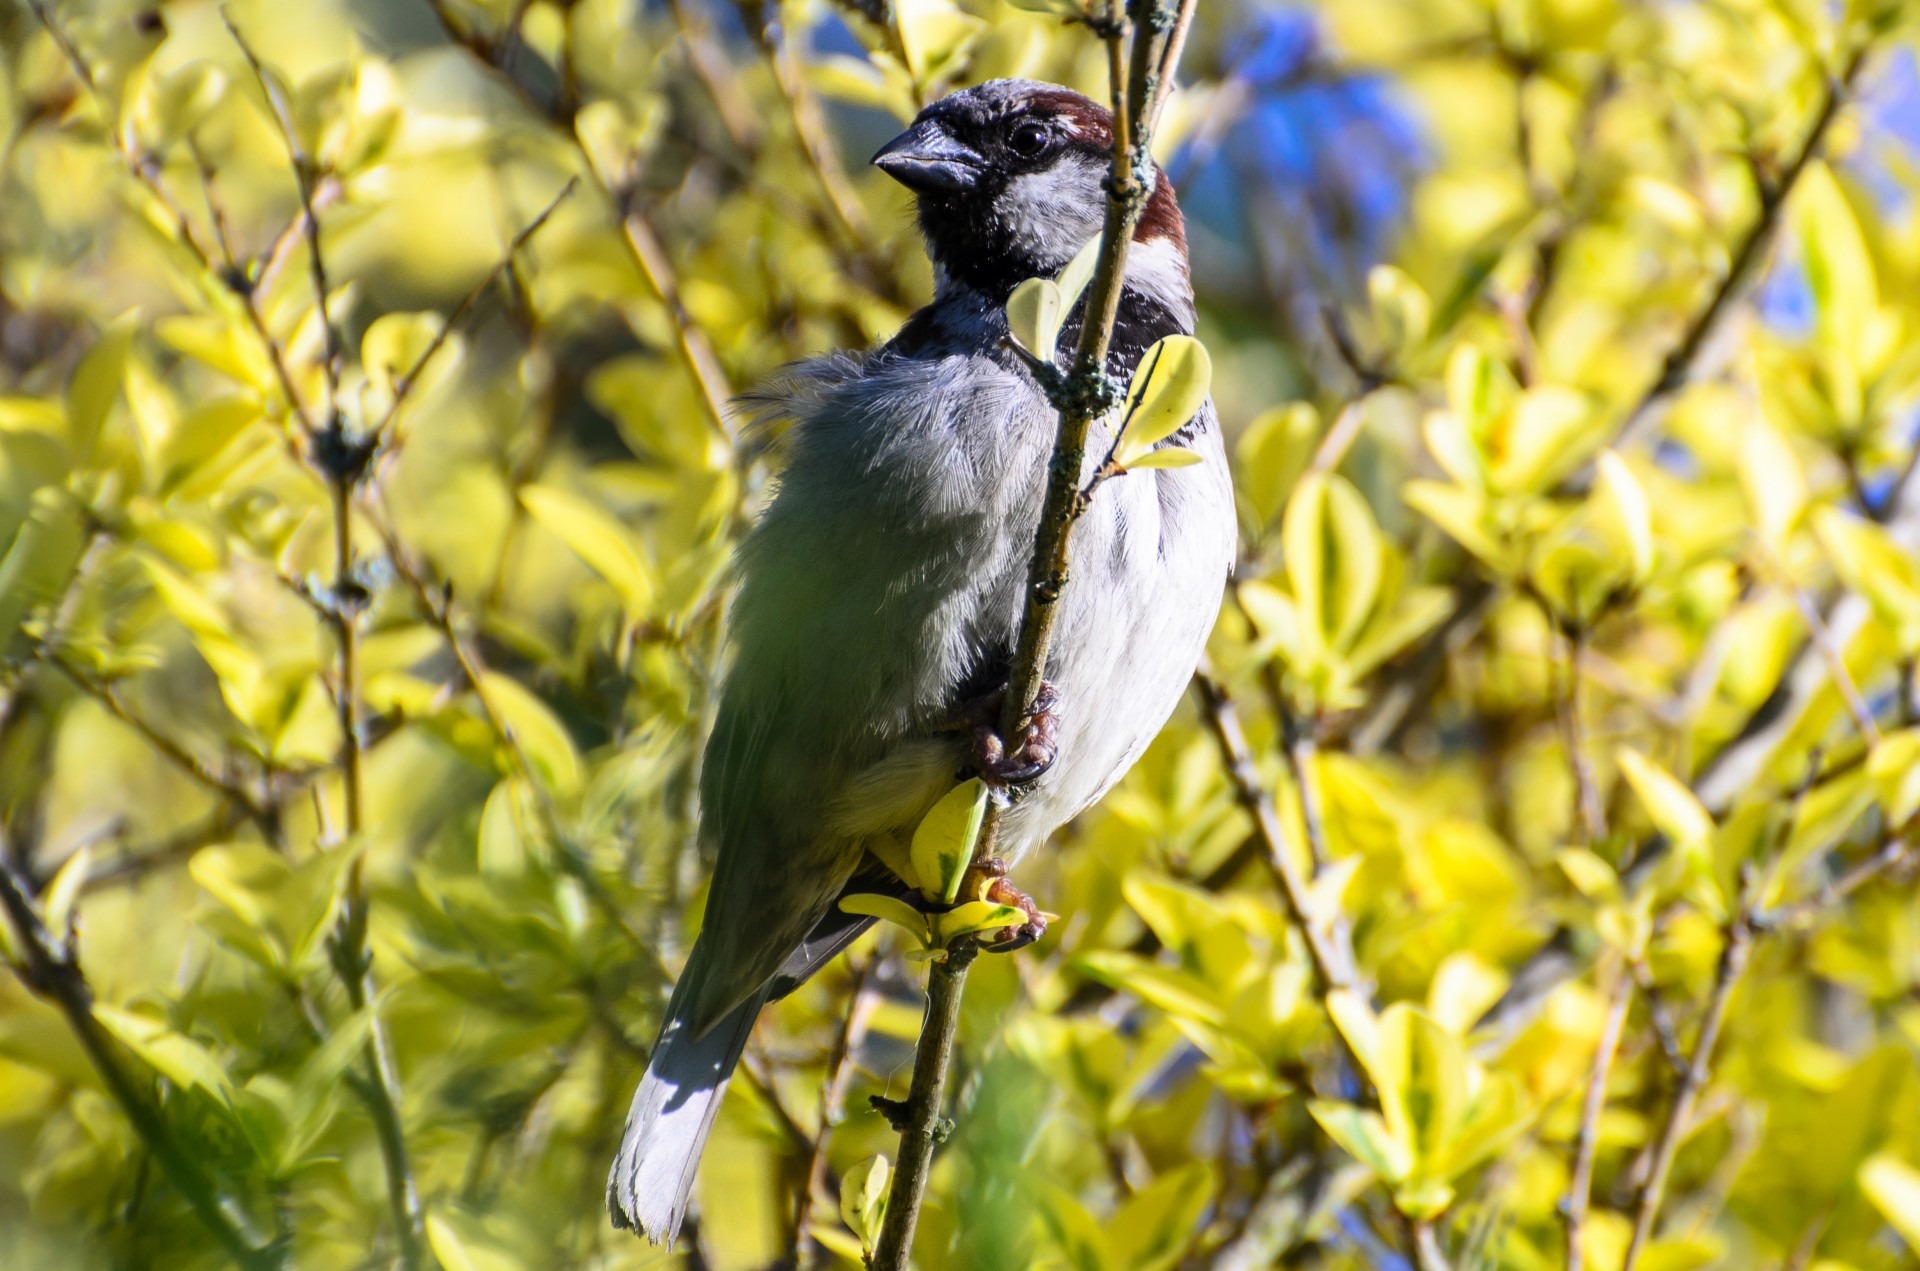
nature, branch, bird, flower, animal, summer, wildlife, spring, green, beak, yellow, fauna, leaves, jay, seasons, vertebrate, aviator, coraciiformes, perching bird, green jay